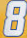
Number: 8